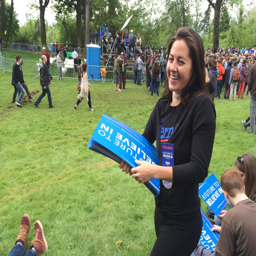
politician held a rally ahead of primary .